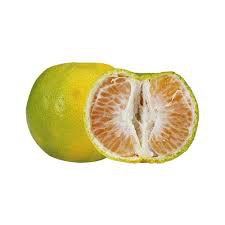
Label: Orange